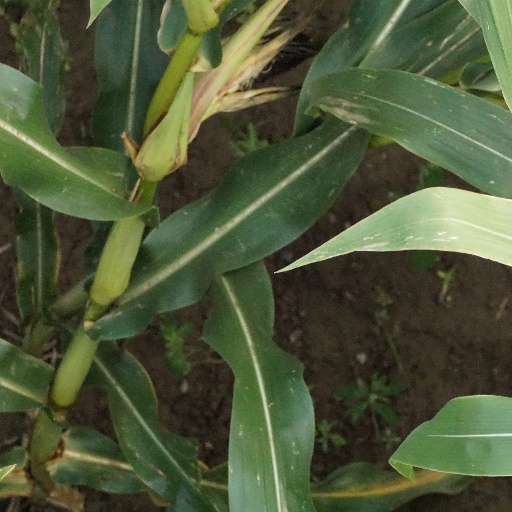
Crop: maize; corn